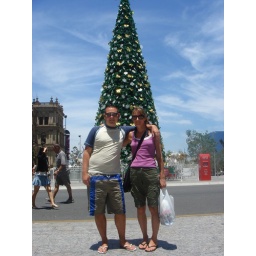
This was the sort of weather we expected all over xmas, mid 30's blue sky etc!